First National Bank of Rock River

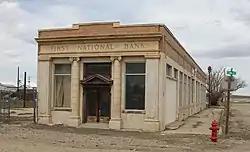
First National Bank of Rock River in 2014

The First National Bank of Rock River was built in 1919 in the small community of Rock River, Wyoming, at the peak of a local oil boom and operated from February 1920. The bank closed its doors on April 11, 1923 (The Wyoming State Journal (Lander), Volume 40, Number 16, April 20, 1923) as the oil boom collapsed and its vice president was convicted of embezzlement. The bank went into receivership on June 14, 1923 and its building sold to the new Citizen's State Bank, but was claimed by Albany County for back taxes in 1931. In 1936 the county sold the building to the town. It became a civic center for the town, operating a post office until the 1950s. A doctor's office had occupied the rear in the 1920s, and in the 1940s apartments were built, which later became the town's jail. With the departure of the post office the building became a fire station. From 1935 to 1985 the Council Room was used by civic organizations. From 1940 to 1985 another room was the town library.